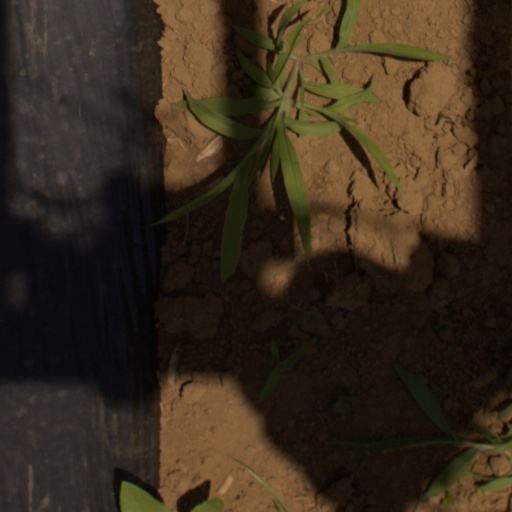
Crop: Jerusalem artichoke